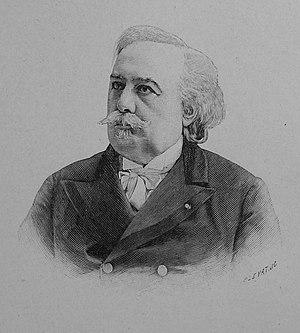
Hector France est un écrivain français né le 5 juillet 1837 à Mirecourt et mort le 19 août 1908 à Rueil-Malmaison, auteur de nombreux récits à caractère érotique.
Cette page concerne les événements qui se sont produits durant l'année 1837 en Lorraine.